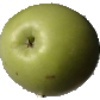
Label: Apple Granny Smith 1